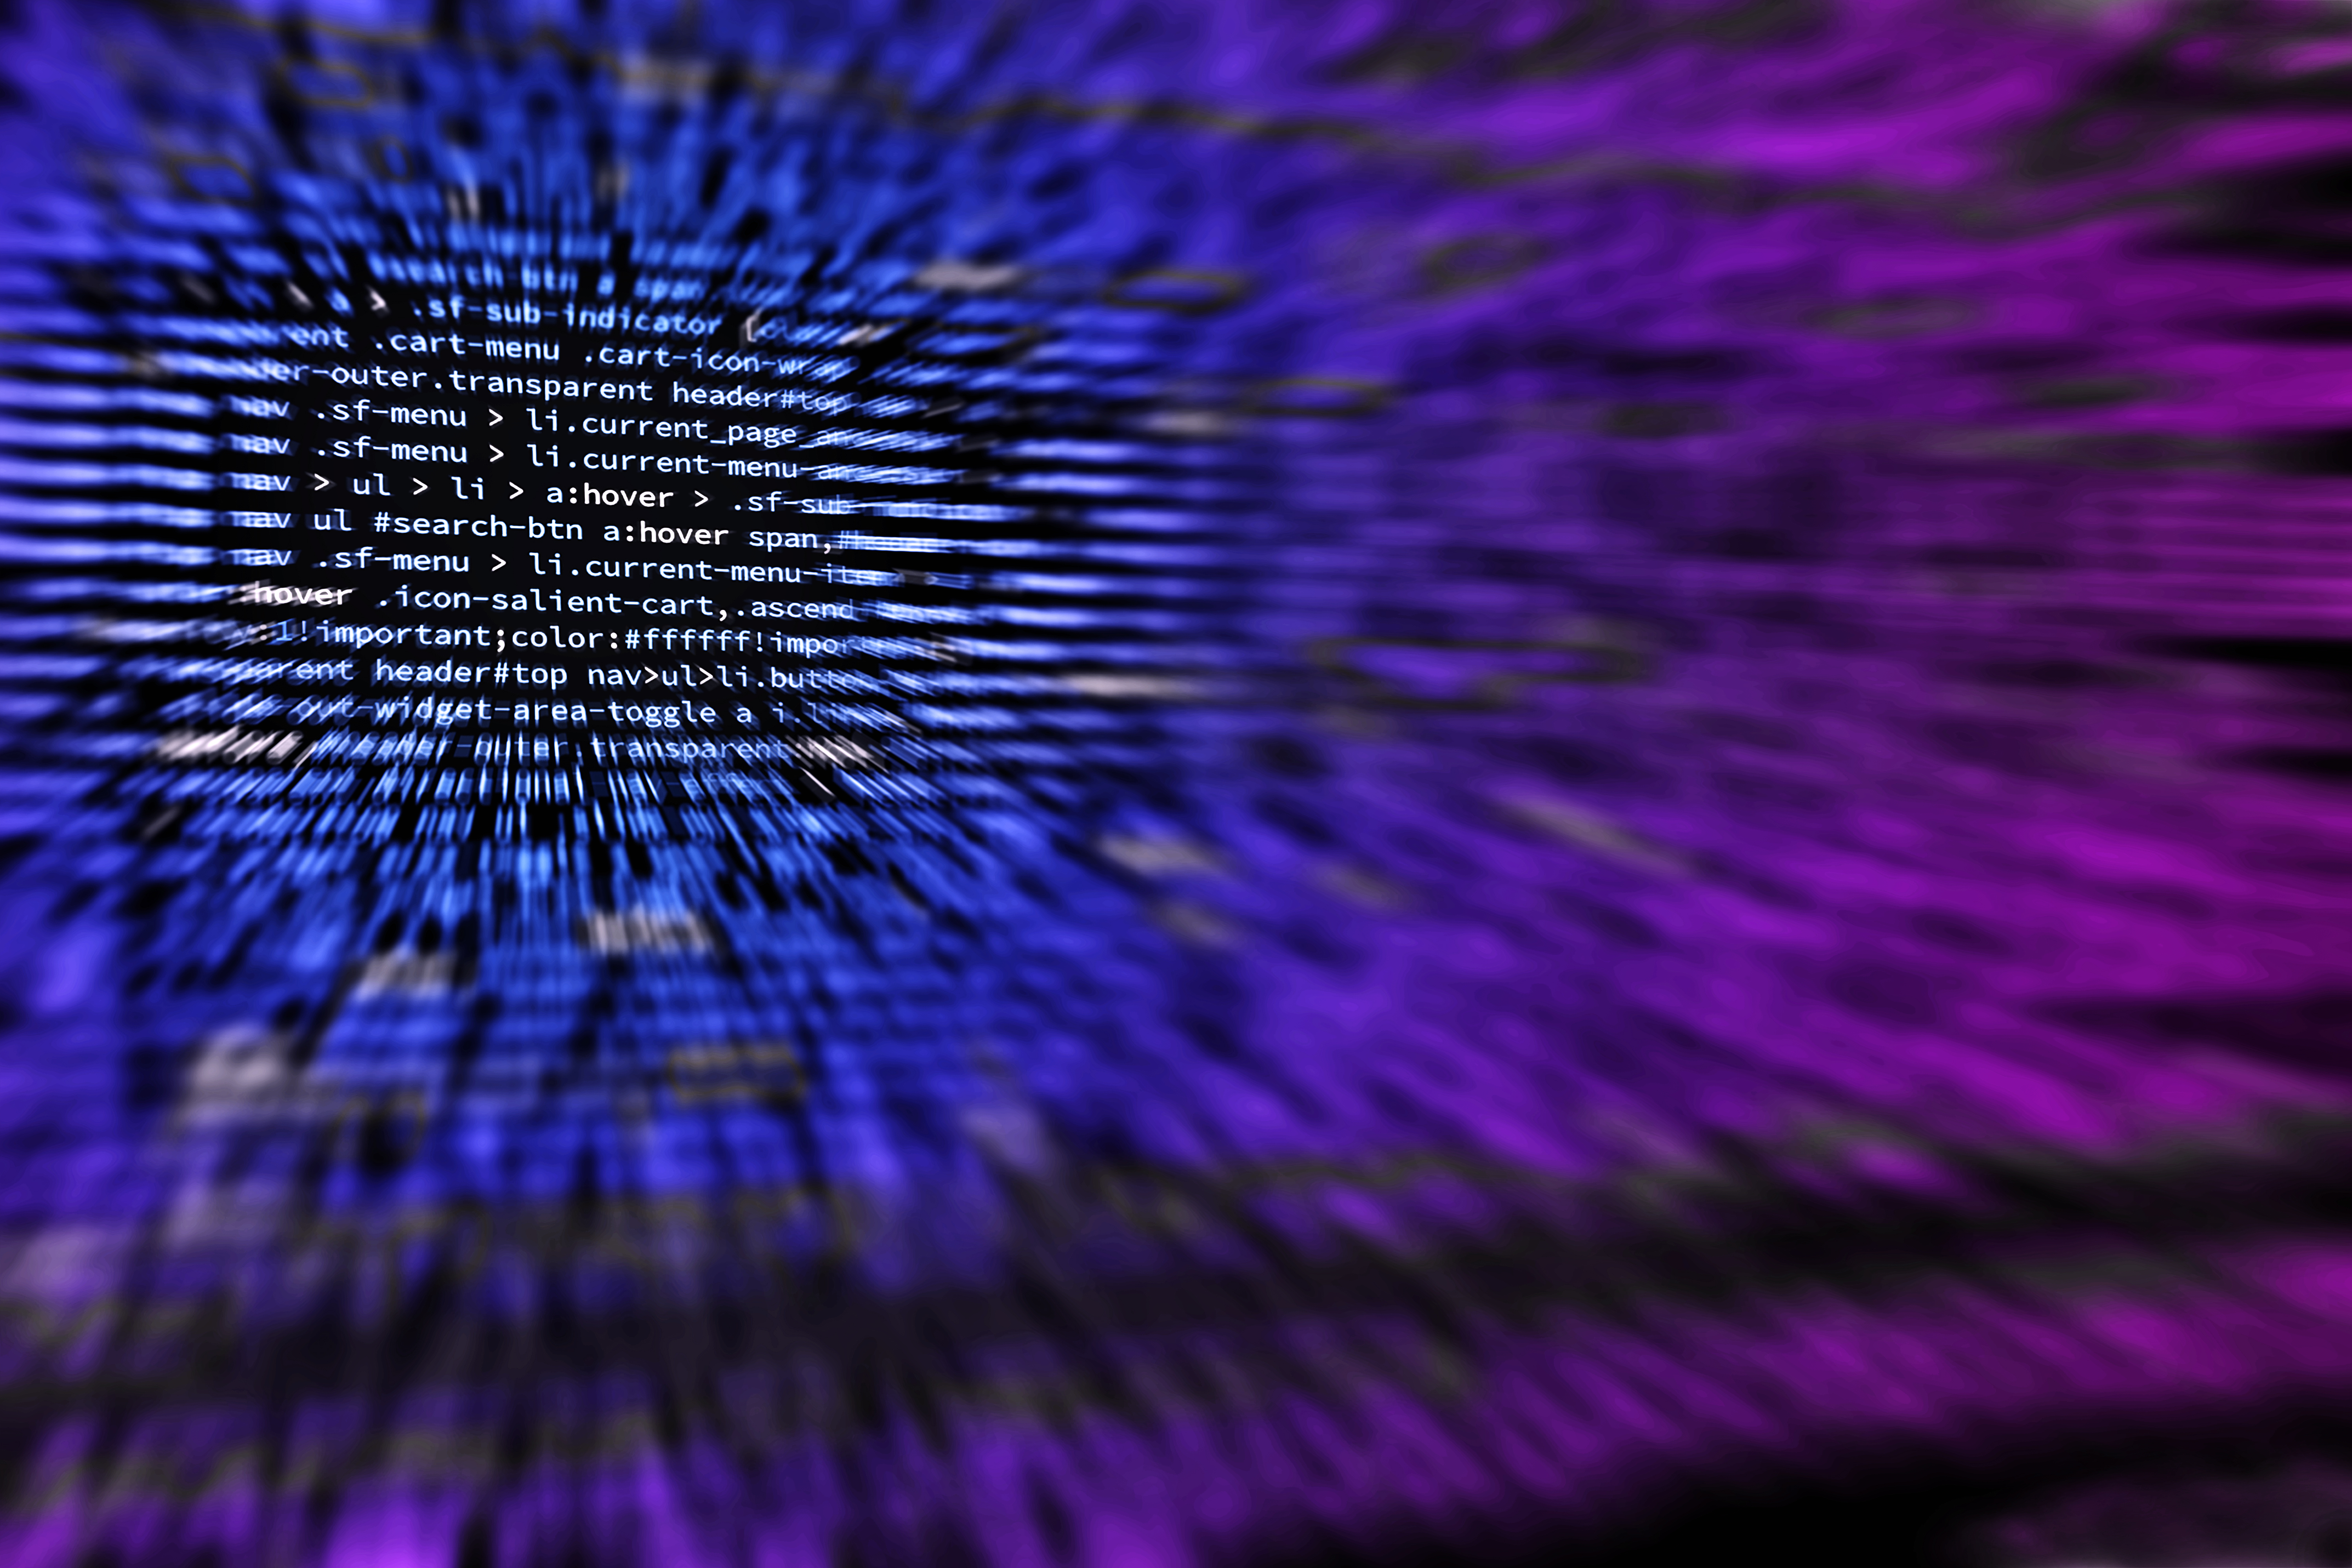
blue, violet, purple, light, electric blue, lavender, close up, psychedelic art, sky, pattern, fractal art, graphics, magenta, symmetry, space, circle, macro photography, art